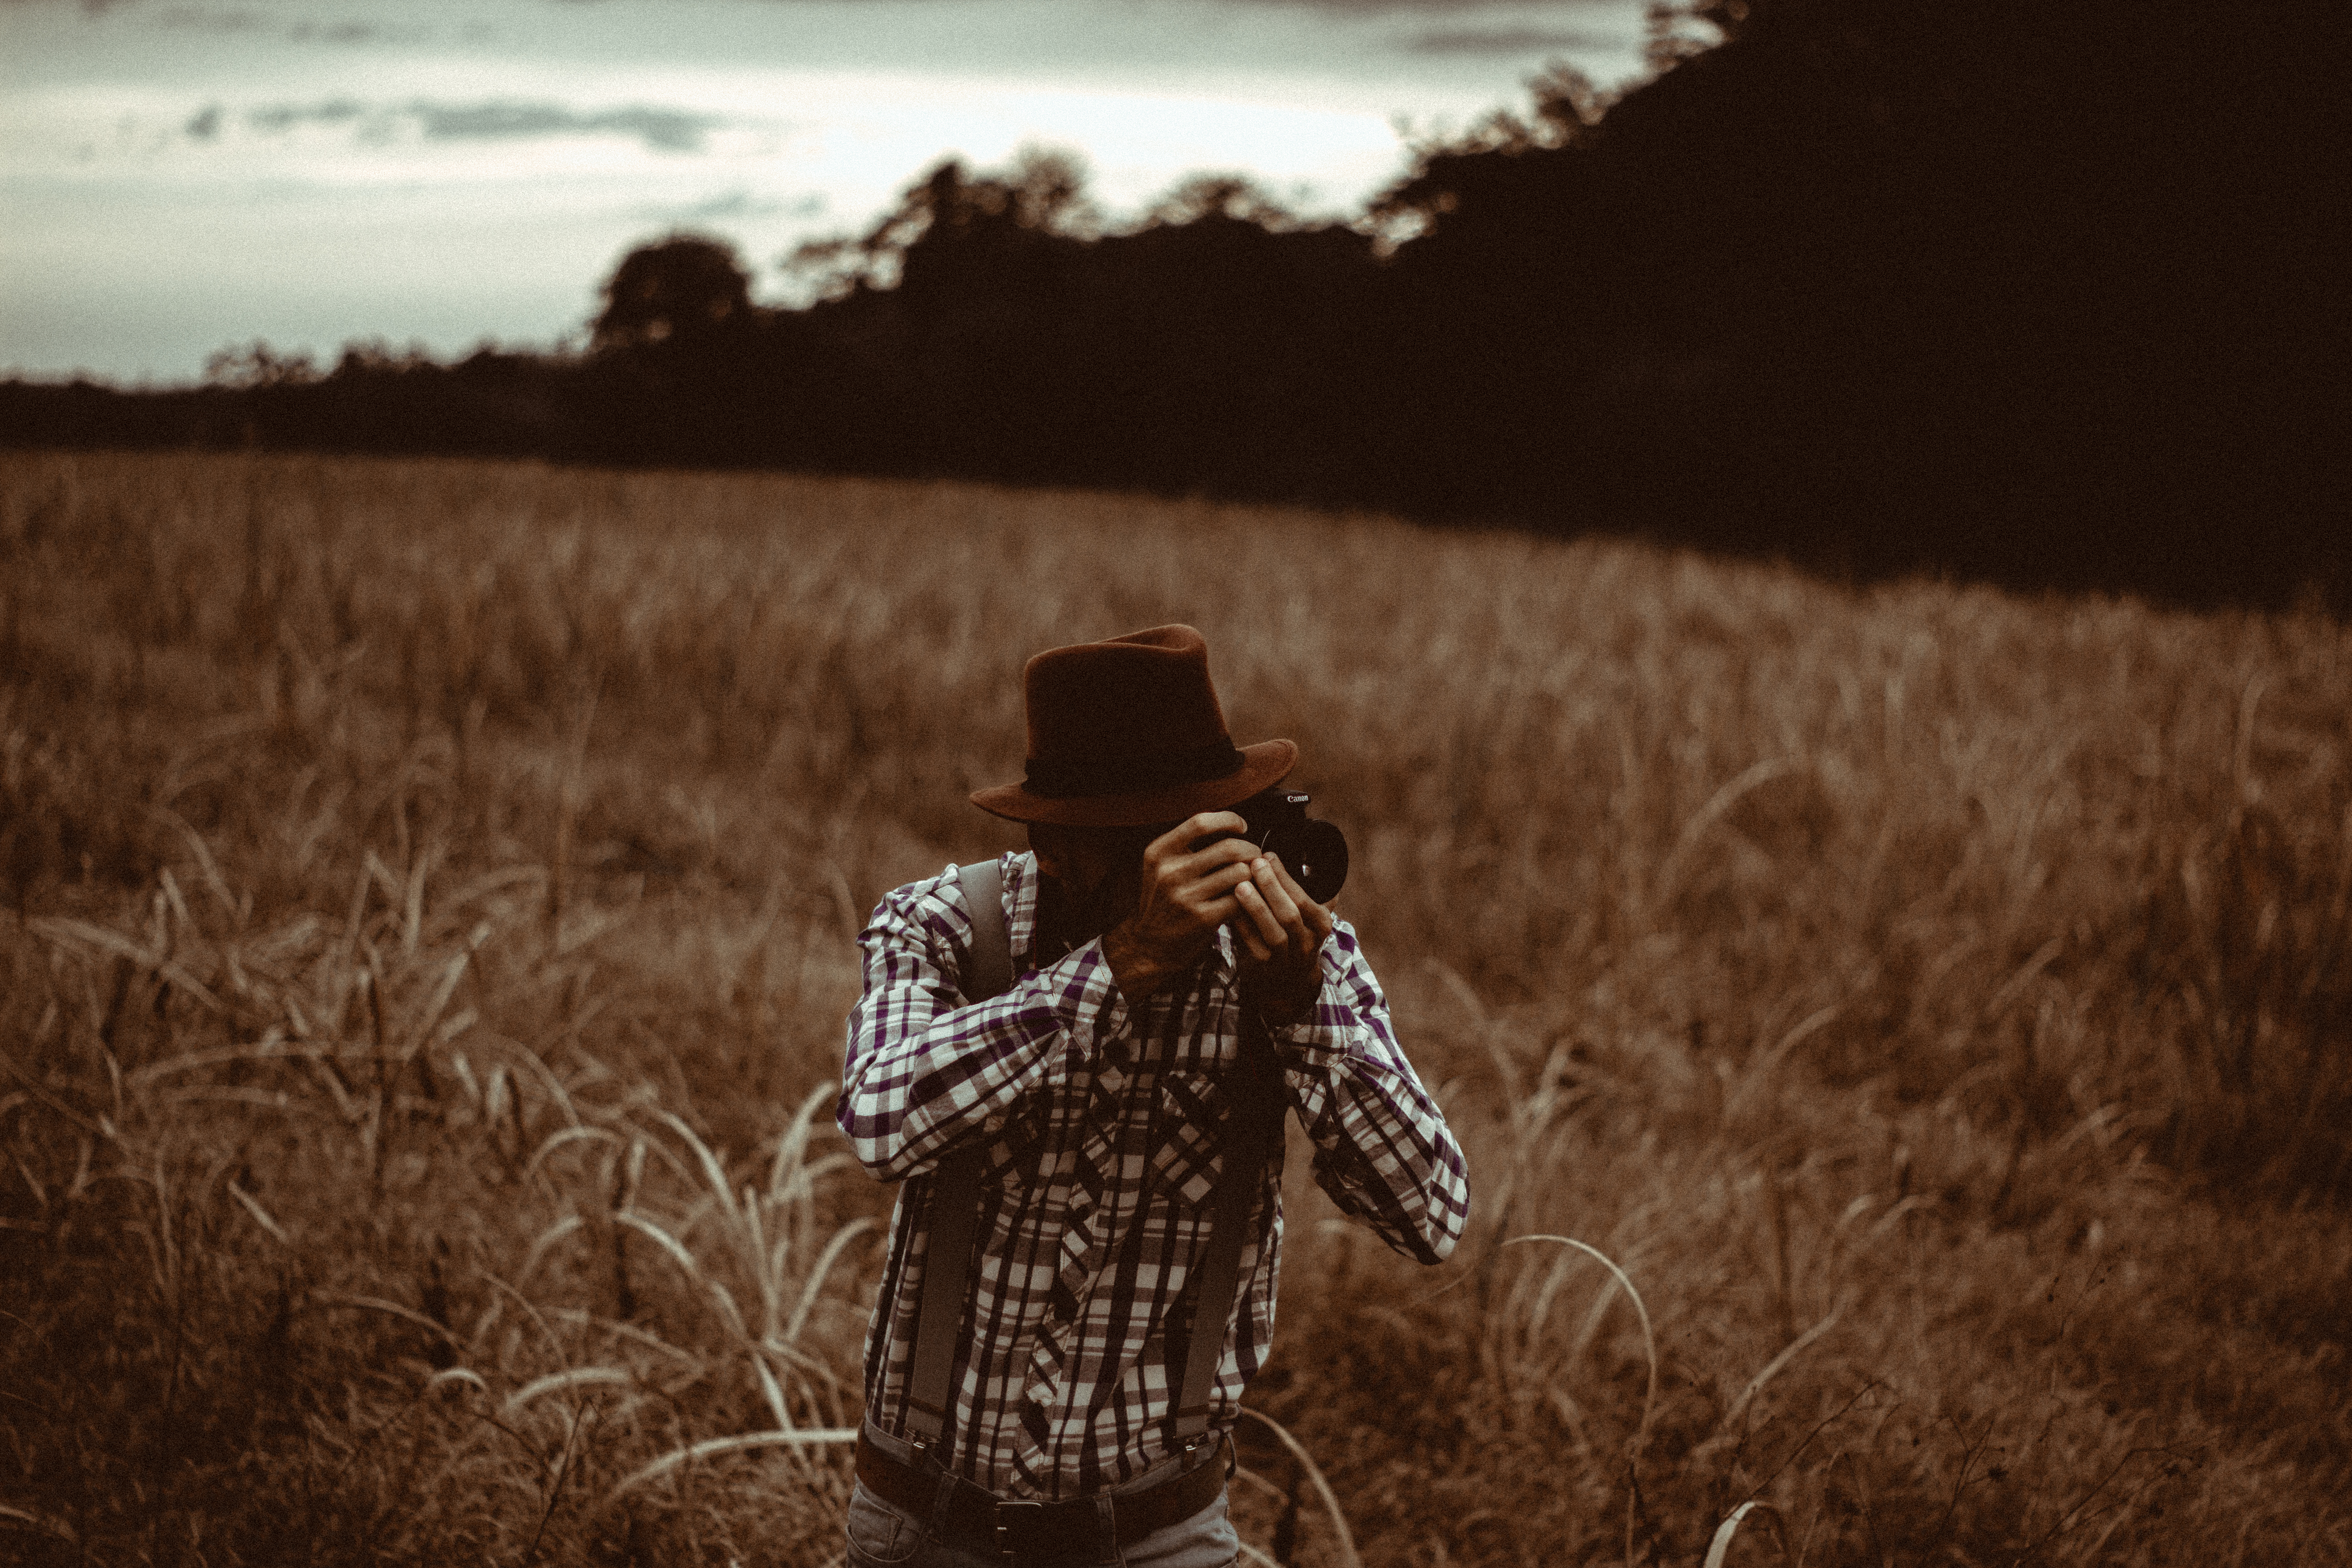
man, grass, field, photography, photographer, male, guy, autumn, agriculture, photograph, emotion, grass family